1873 Alpago earthquake

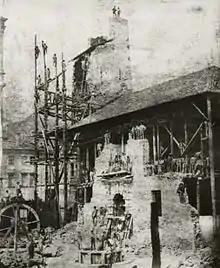
Dismantling the Bishops' Palace in Belluno after the earthquake

Thirty people died in the Alpago area, and ten more in the rest of the Province of Belluno. The towns of Rugolo, Cappella Maggiore, and Sarmede reported 16 casualties, but in San Pietro di Feletto, 38 people perished when the old church's roof collapsed while the morning mass in honor of Saint Peter, the city's saint, was being celebrated.